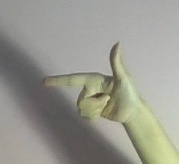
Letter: yaa